Shemaroo Entertainment

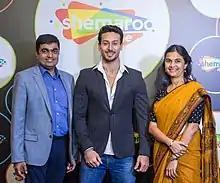
Bollywood actor Tiger Shroff was present at the launch event of the ShemarooMe app in Mumbai.

In February 2019, Shemaroo Entertainment launched its own video-on-demand service app called "ShemarooMe," which is available for Android and iOS. It is also available on the web for viewers. The Bollywood actor Tiger Shroff was present at the launch event of this app in Mumbai.